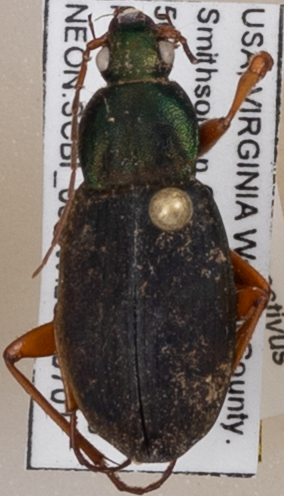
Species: Chlaenius aestivus
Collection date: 2021-07-01 04:00:00
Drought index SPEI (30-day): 0.192
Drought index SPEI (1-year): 0.174
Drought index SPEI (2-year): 0.022